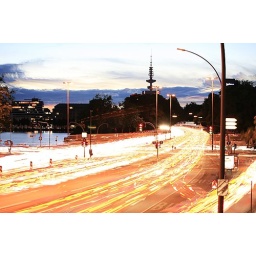
long exposure at blue hour. the water at the left is the alster-lake in the hamburg inner-city